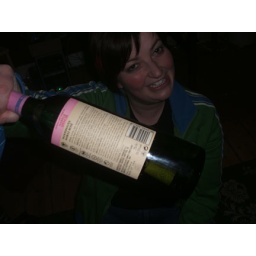
cork in empty bottle and plastic bag..